Mothers and Daughters (2016 film)

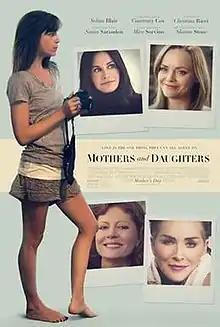
Mothers and Daughters

Mothers and Daughters is a 2016 American independent drama film co-directed by Paul Duddridge and Nigel Levy, scripted by Paige Cameron from a concept by Duddridge, about the lives of different mothers and their children. The film stars an ensemble cast that includes Susan Sarandon, Christina Ricci, Sharon Stone, Eva Amurri, Courteney Cox, Roselyn Sánchez, Paul Wesley, E. G. Daily, Ashanti, Mira Sorvino, and Selma Blair. Principal photography began in July 2015 in Los Angeles. The film was Duddridge's directorial debut.